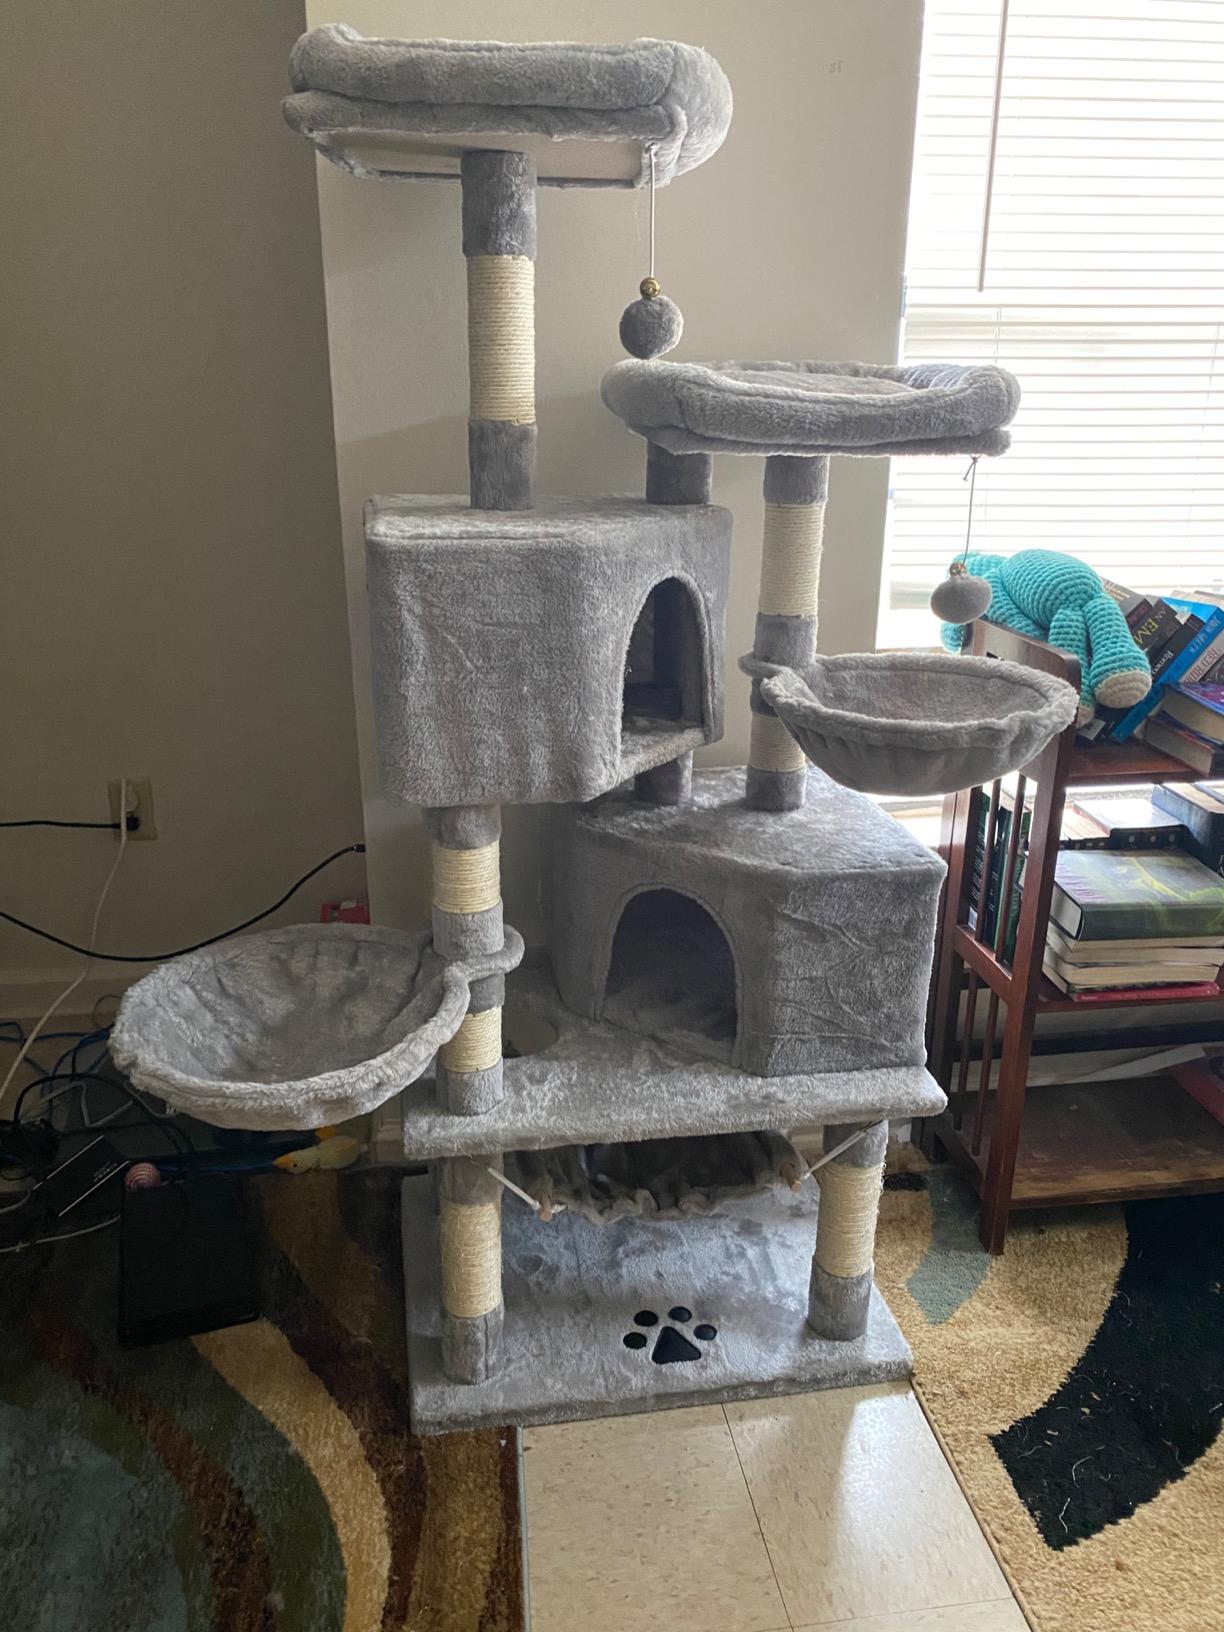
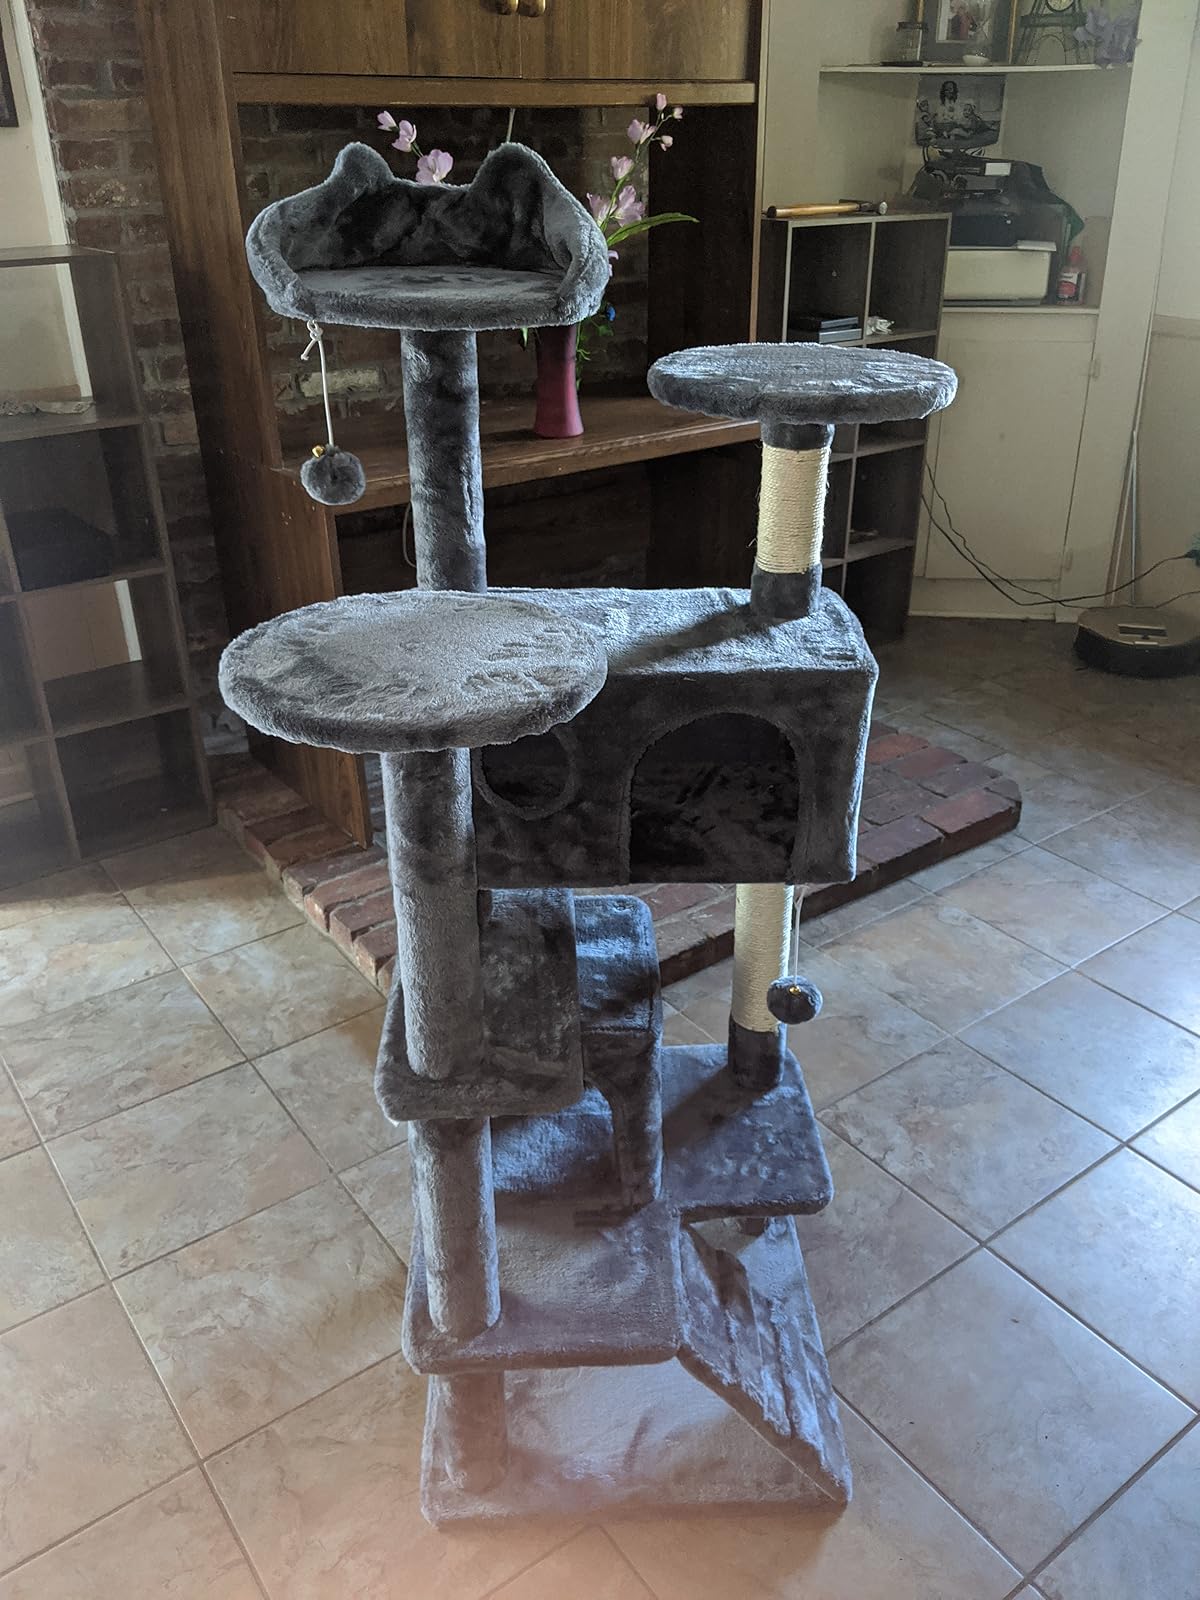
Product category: items_cat tree
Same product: no